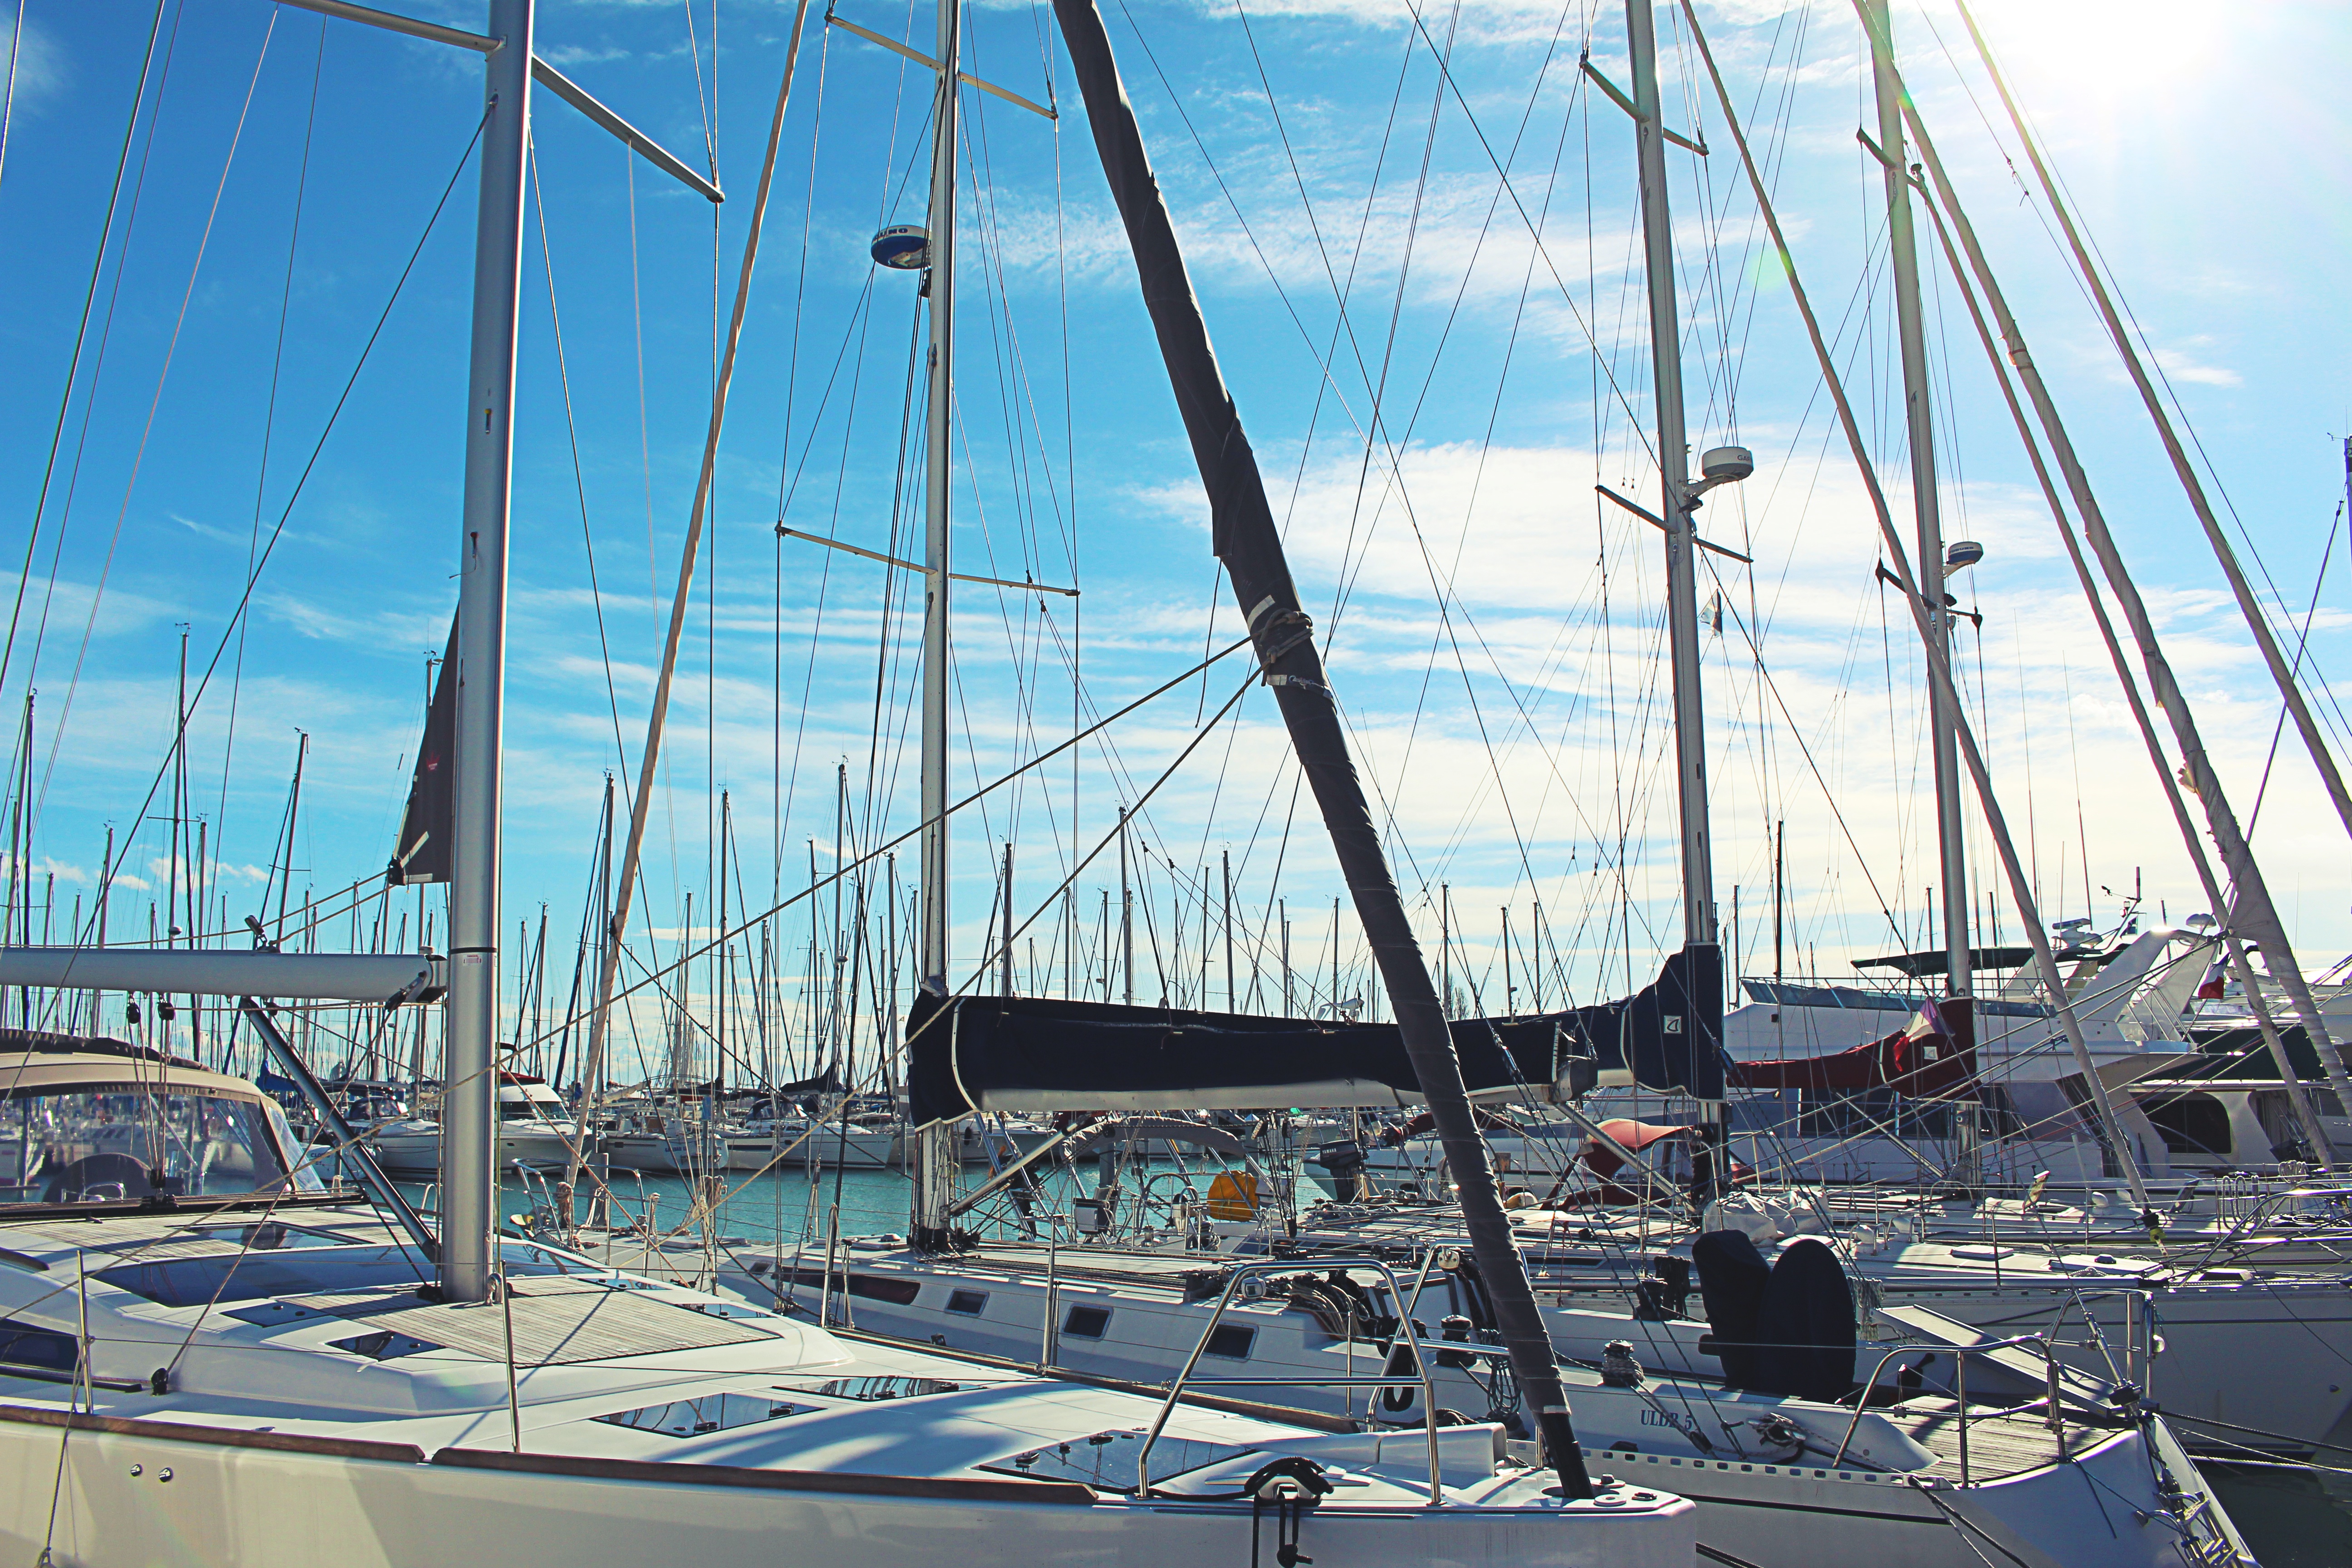
sea, dock, boat, ship, vehicle, mast, sailing, yacht, marina, sailboat, sail, watercraft, schooner, sailing ship